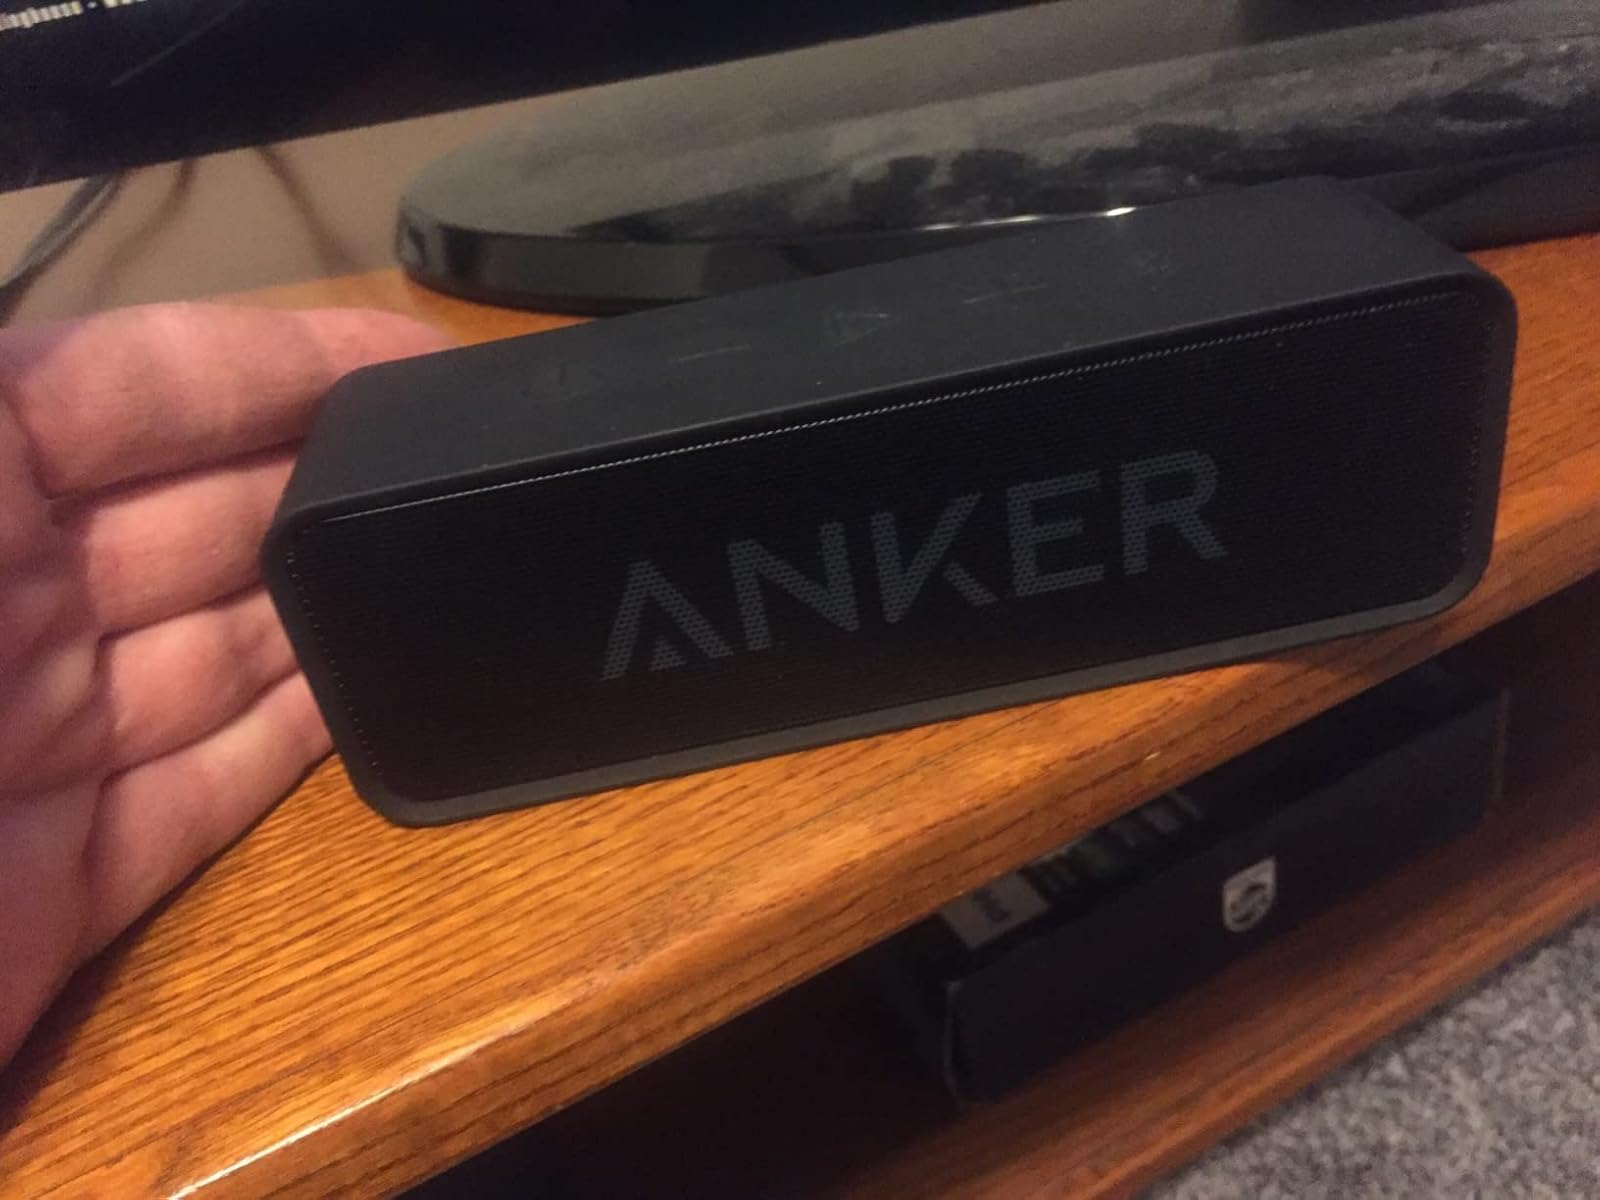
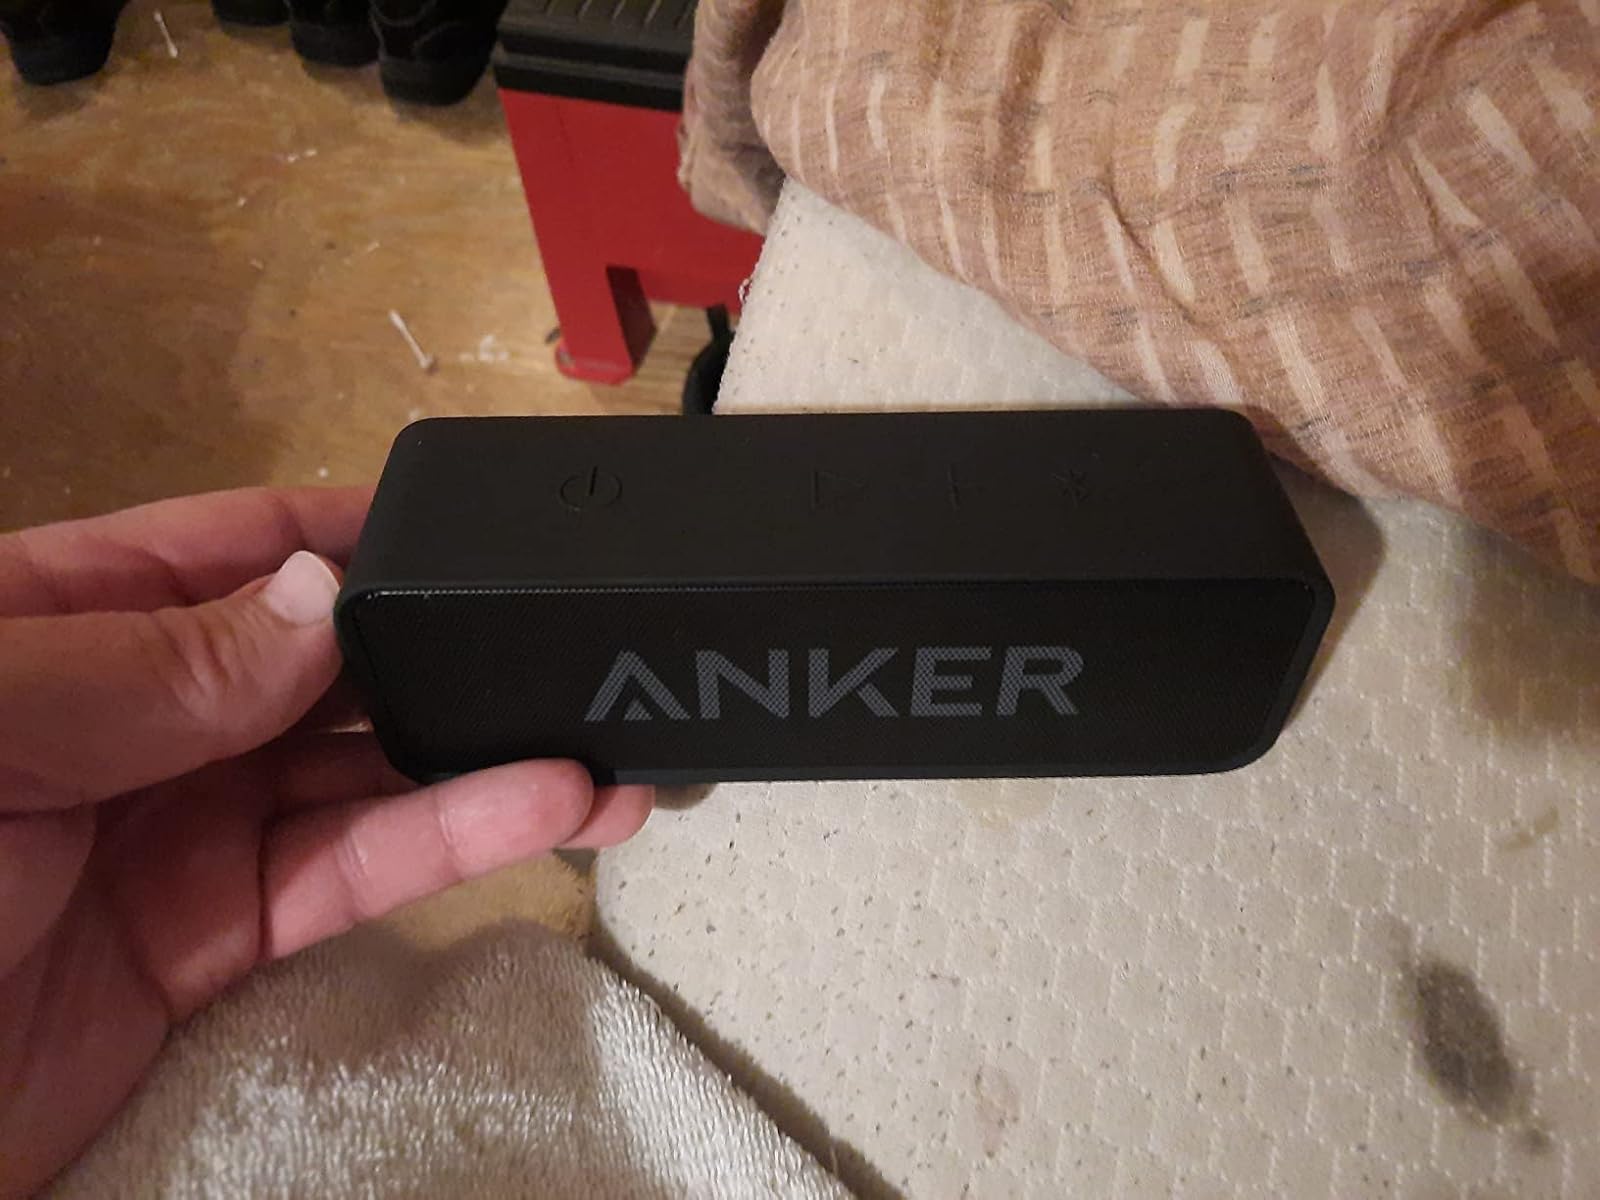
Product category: speaker
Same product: yes